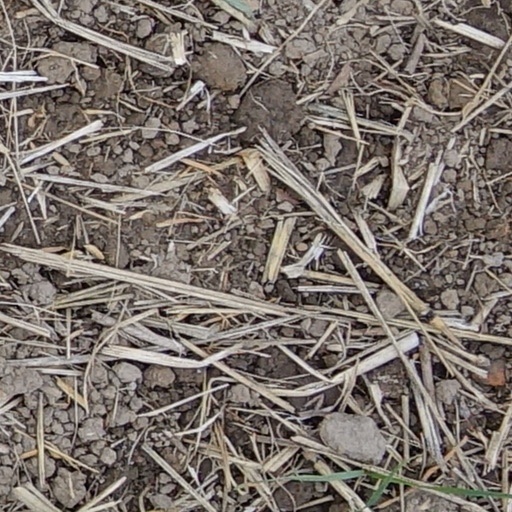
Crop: wheat